Tuddenham

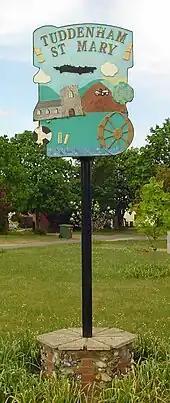
Signpost in Tuddenham

Between 1943 and 1963, RAF Tuddenham was a Royal Air Force station close to the village. During the Second World War, Short Stirling and Avro Lancasters Squadrons were stationed at the base, and between 1959 and 1963, 107 Squadron operated three Thor nuclear missiles. Today, the site has been returned to agricultural use, and little remains of the airfield facilities.